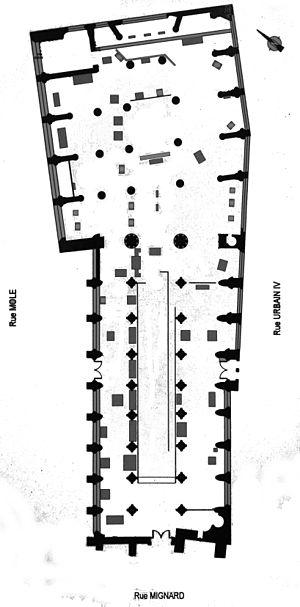
intérieur de l'église.
L'église Saint-Jean-du-Marché est une église catholique située à Troyes, en France.